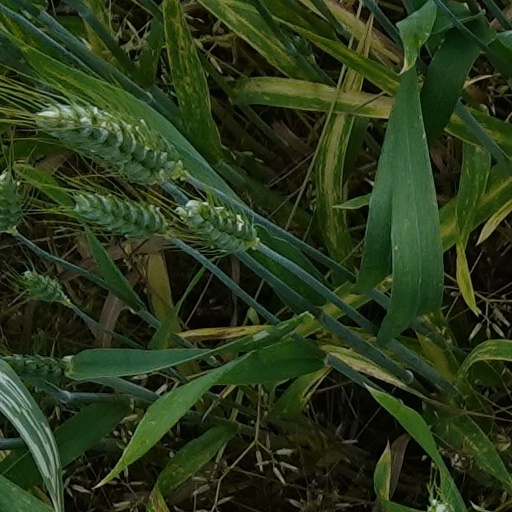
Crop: wheat